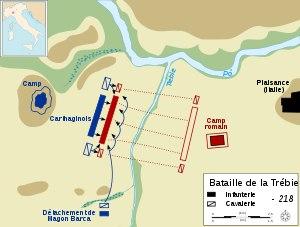
Publius Cornelius Scipion est un général et homme politique de la République romaine. Il appartenait à la famille des Scipions. Il est le père de Scipion l'Africain et de Scipion l'Asiatique. Il est également le petit-fils de Lucius Cornelius Scipio Barbatus, consul en 298 av. J.-C. et le fils de Lucius Cornelius Scipio, consul en 259 av. J.-C.
L'époque punique a connu l'apparition de certaines personnalités qui excellaient dans plusieurs domaines dont Hannon, Himilcon, Magon le Carthaginois et Hannibal Barca sont les plus connus.
Hannibal Barca, généralement appelé Annibal ou Hannibal, né en 247 av. J.-C. à Carthage et mort entre 183 av. J.-C. et 181 av. J.-C. en Bithynie, est un général et homme politique carthaginois, généralement considéré comme l'un des plus grands tacticiens militaires de l'histoire.
La cavalerie dans la Rome antique ne constituait pas, à l'origine, une arme indépendante au sein de l'armée romaine : chaque légion avait sa cavalerie organique.